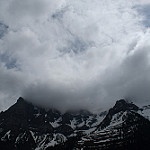
Label: mountain